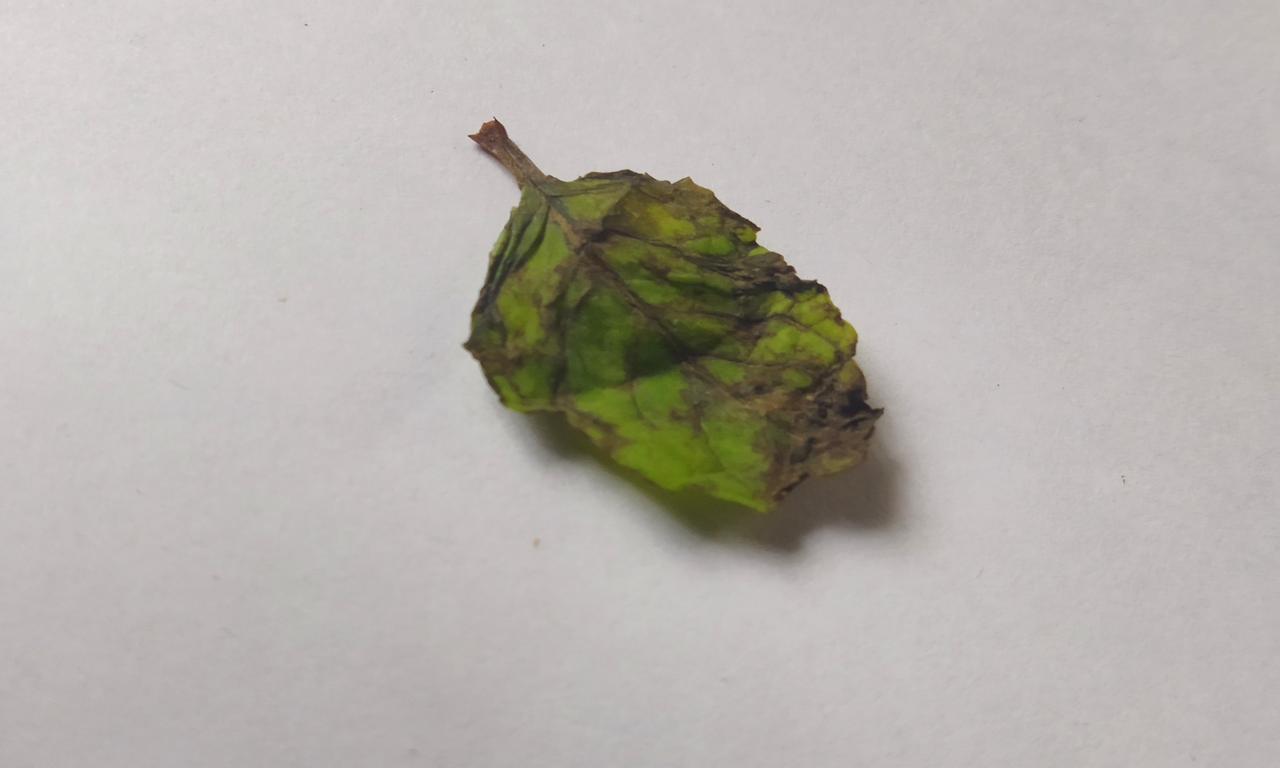
Label: Spoiled